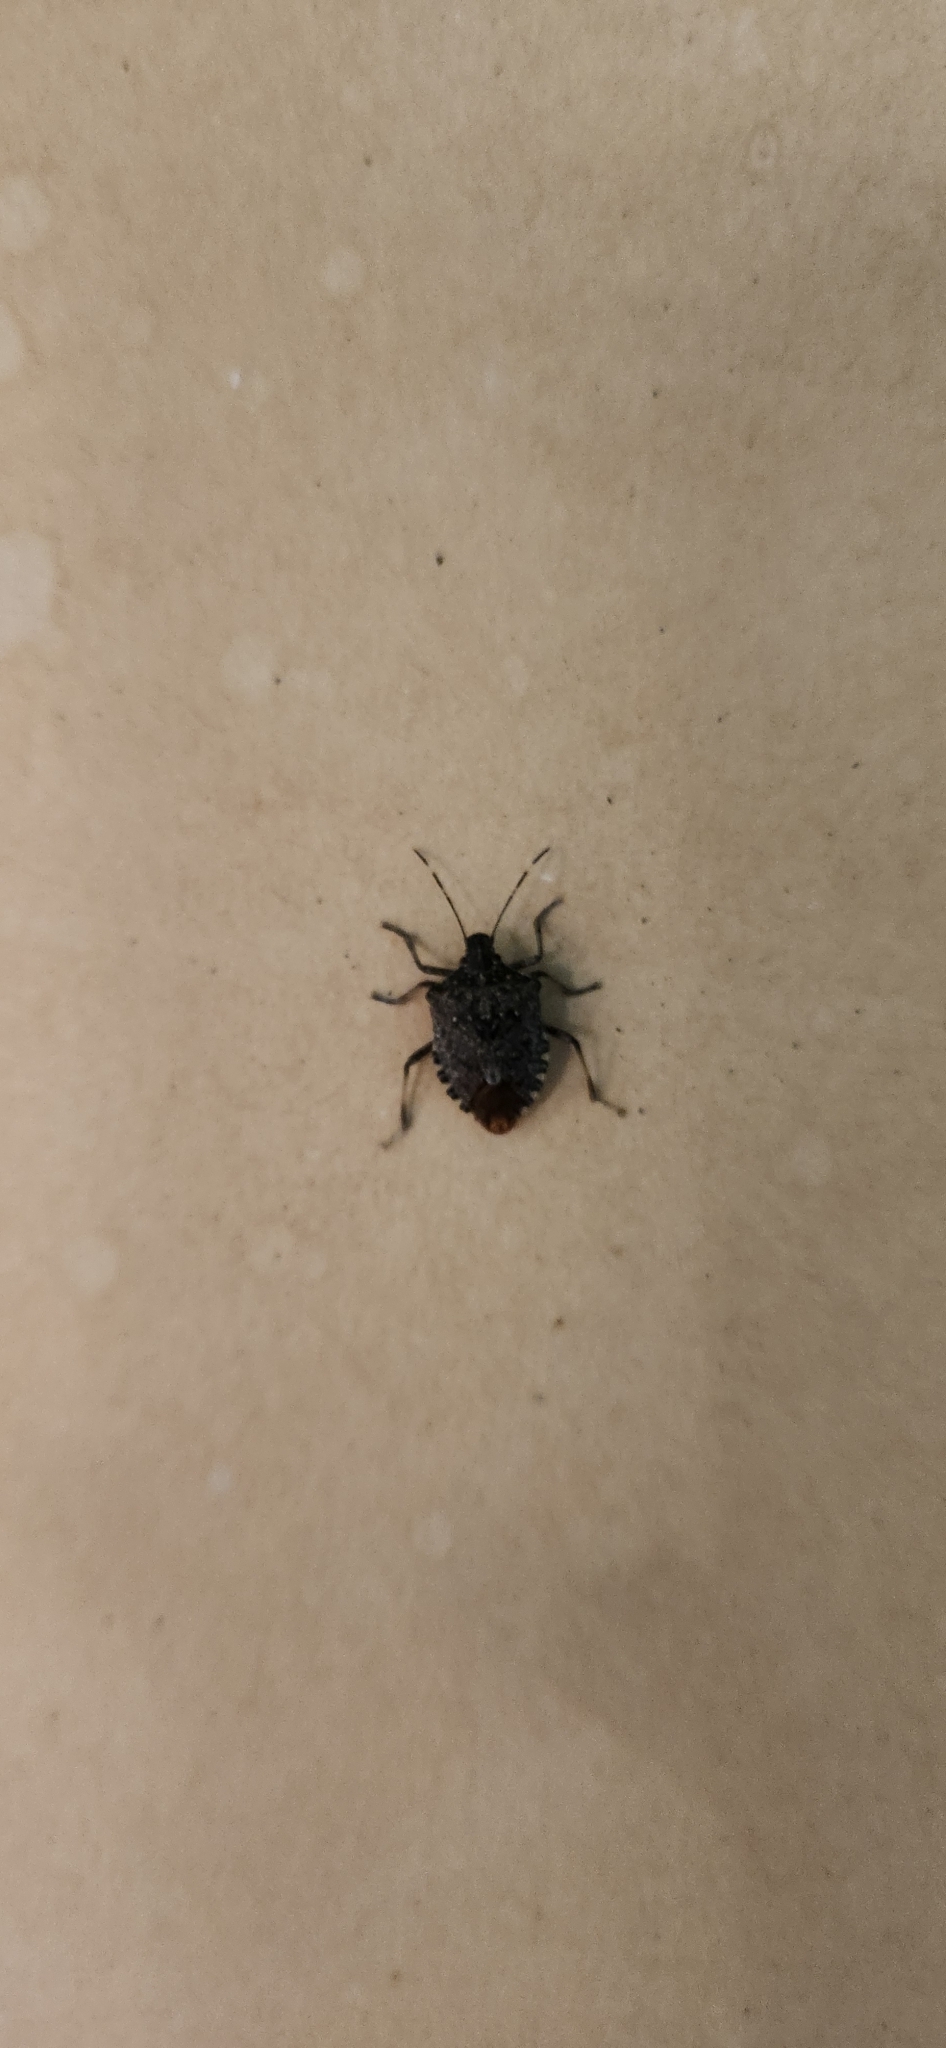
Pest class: stink_bug